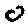
Label: 0